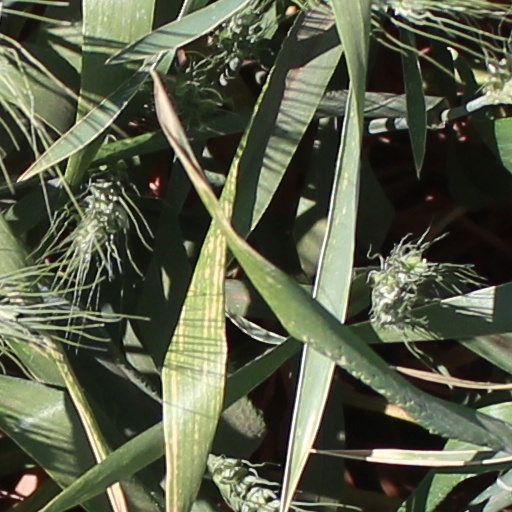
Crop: wheat